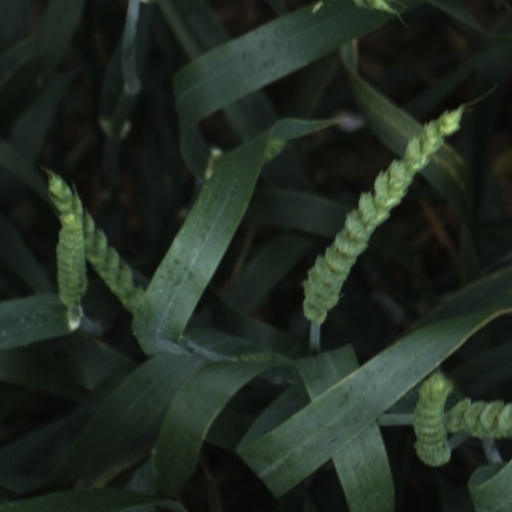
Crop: wheat